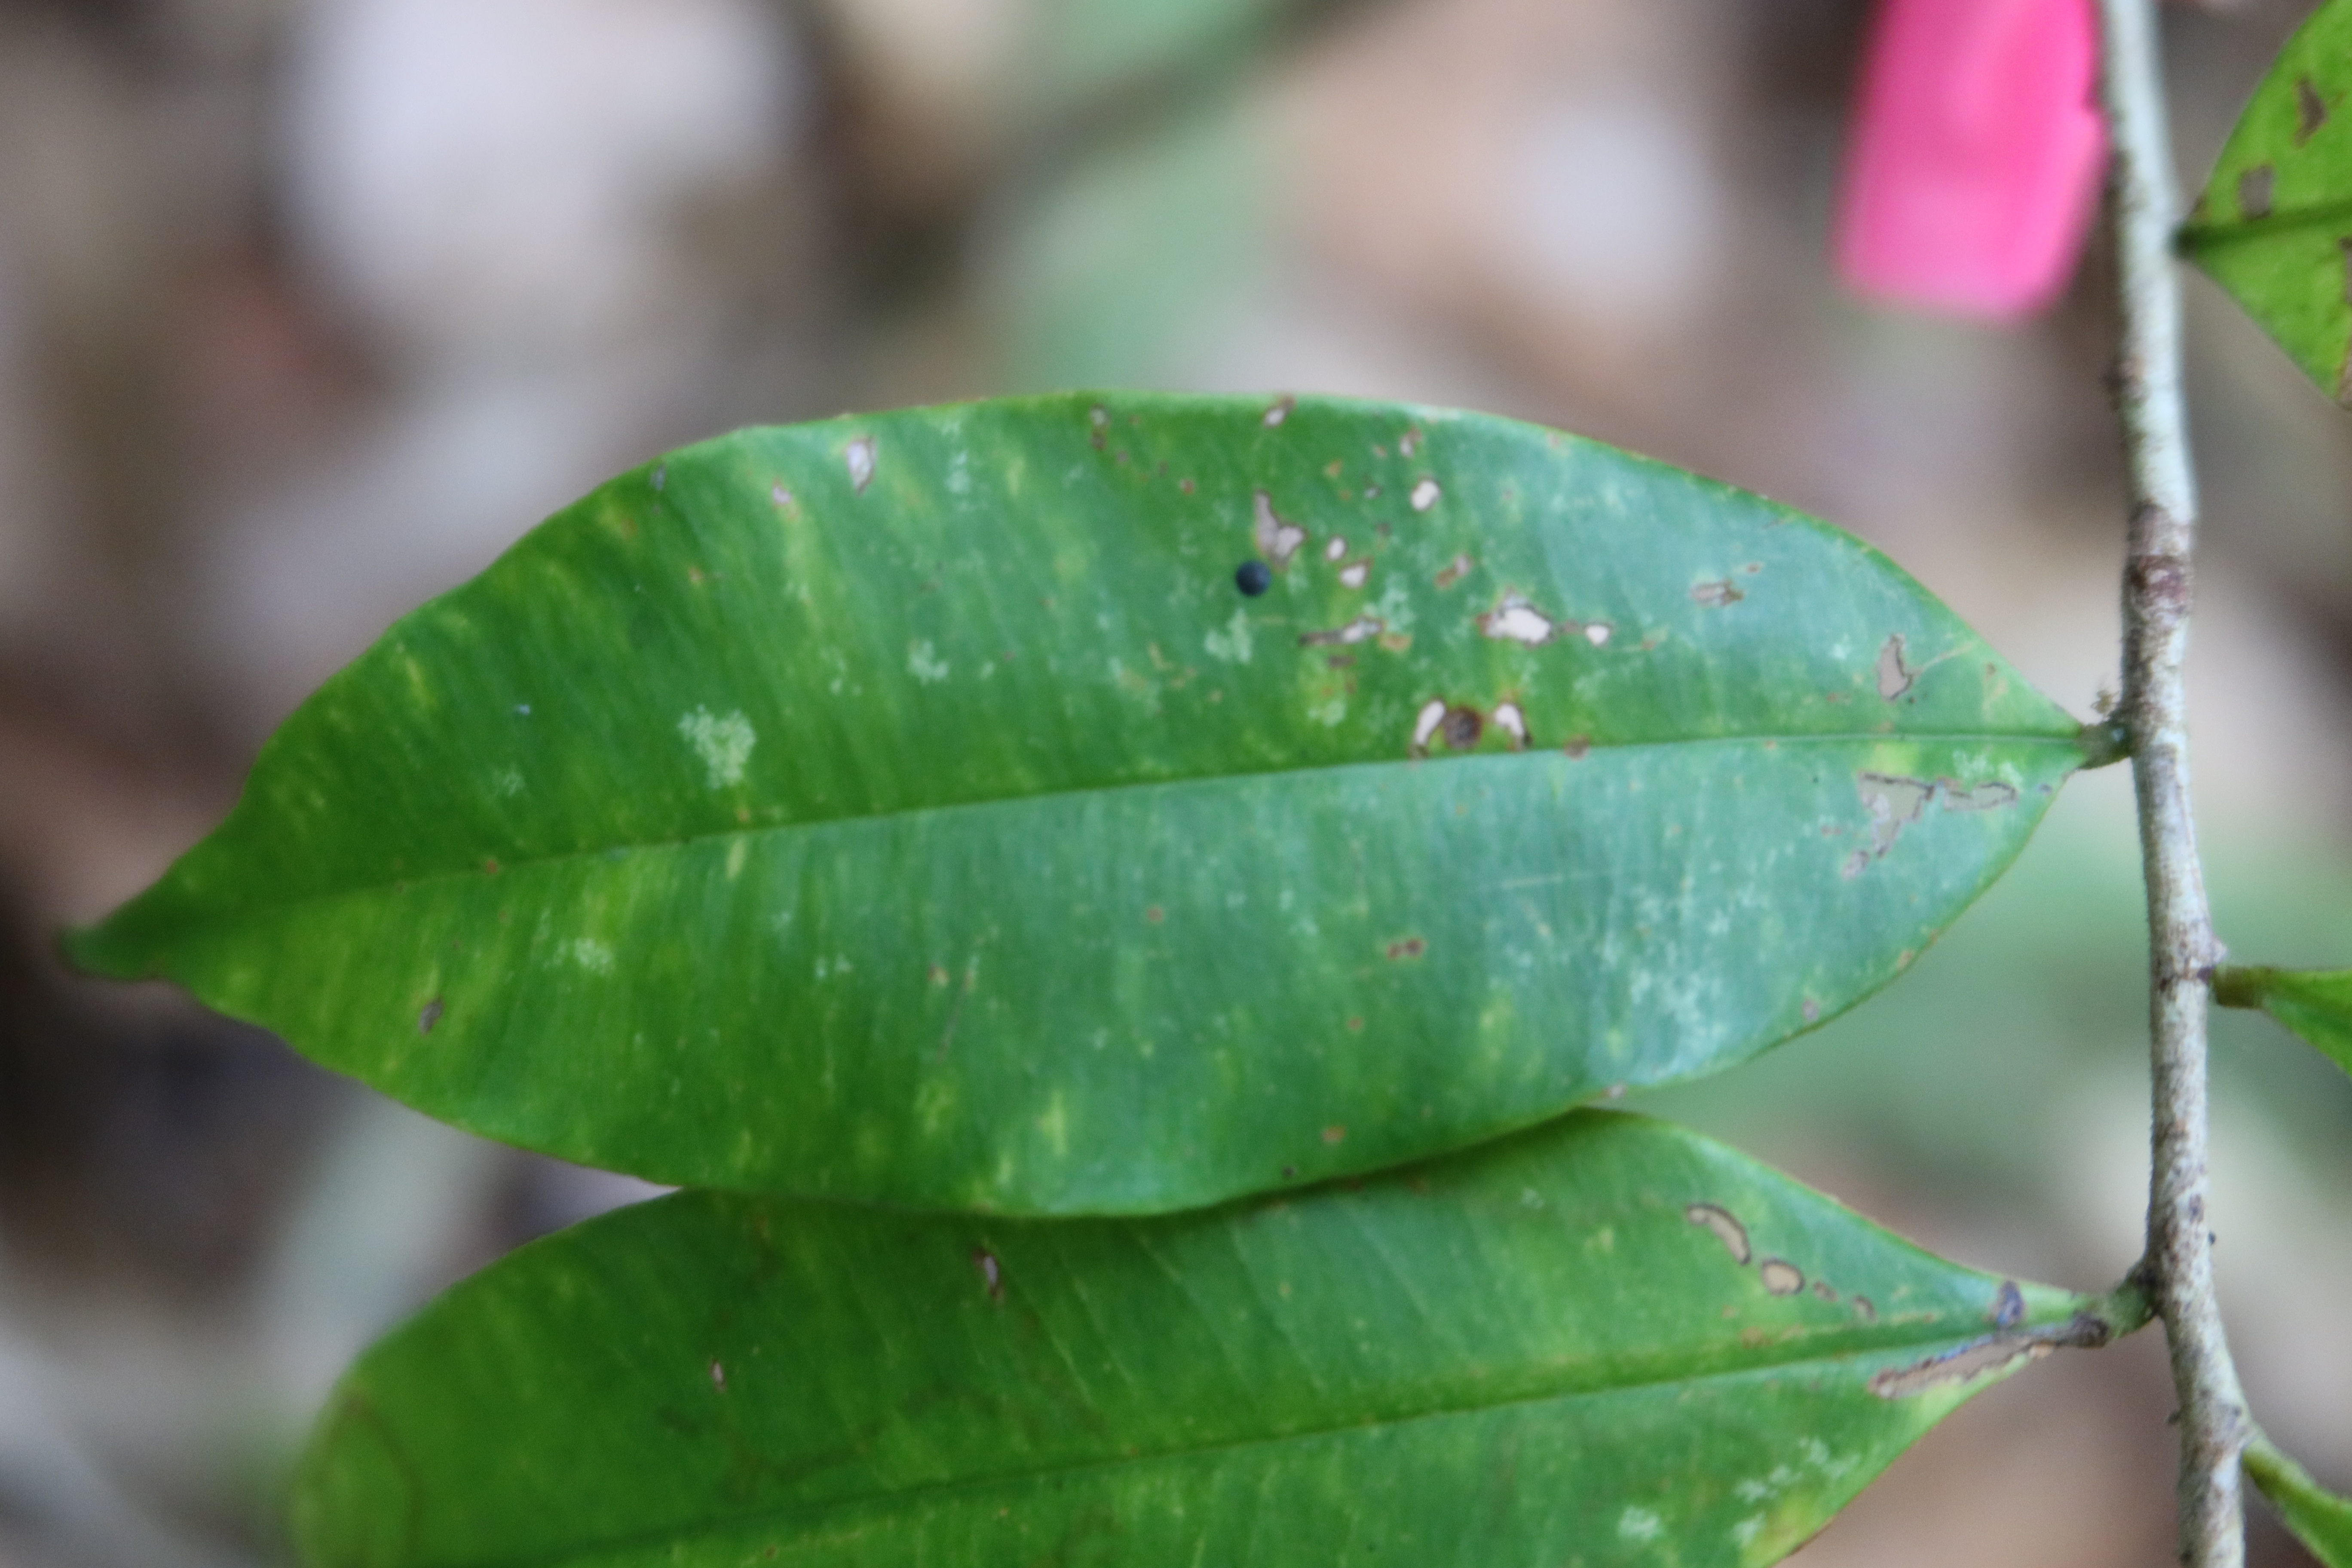
Label: Downy mildew